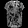
Label: Shirt